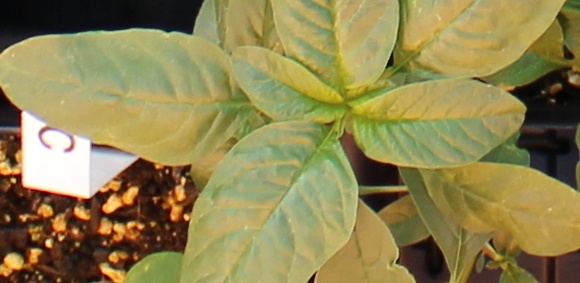
Label: Waterhemp